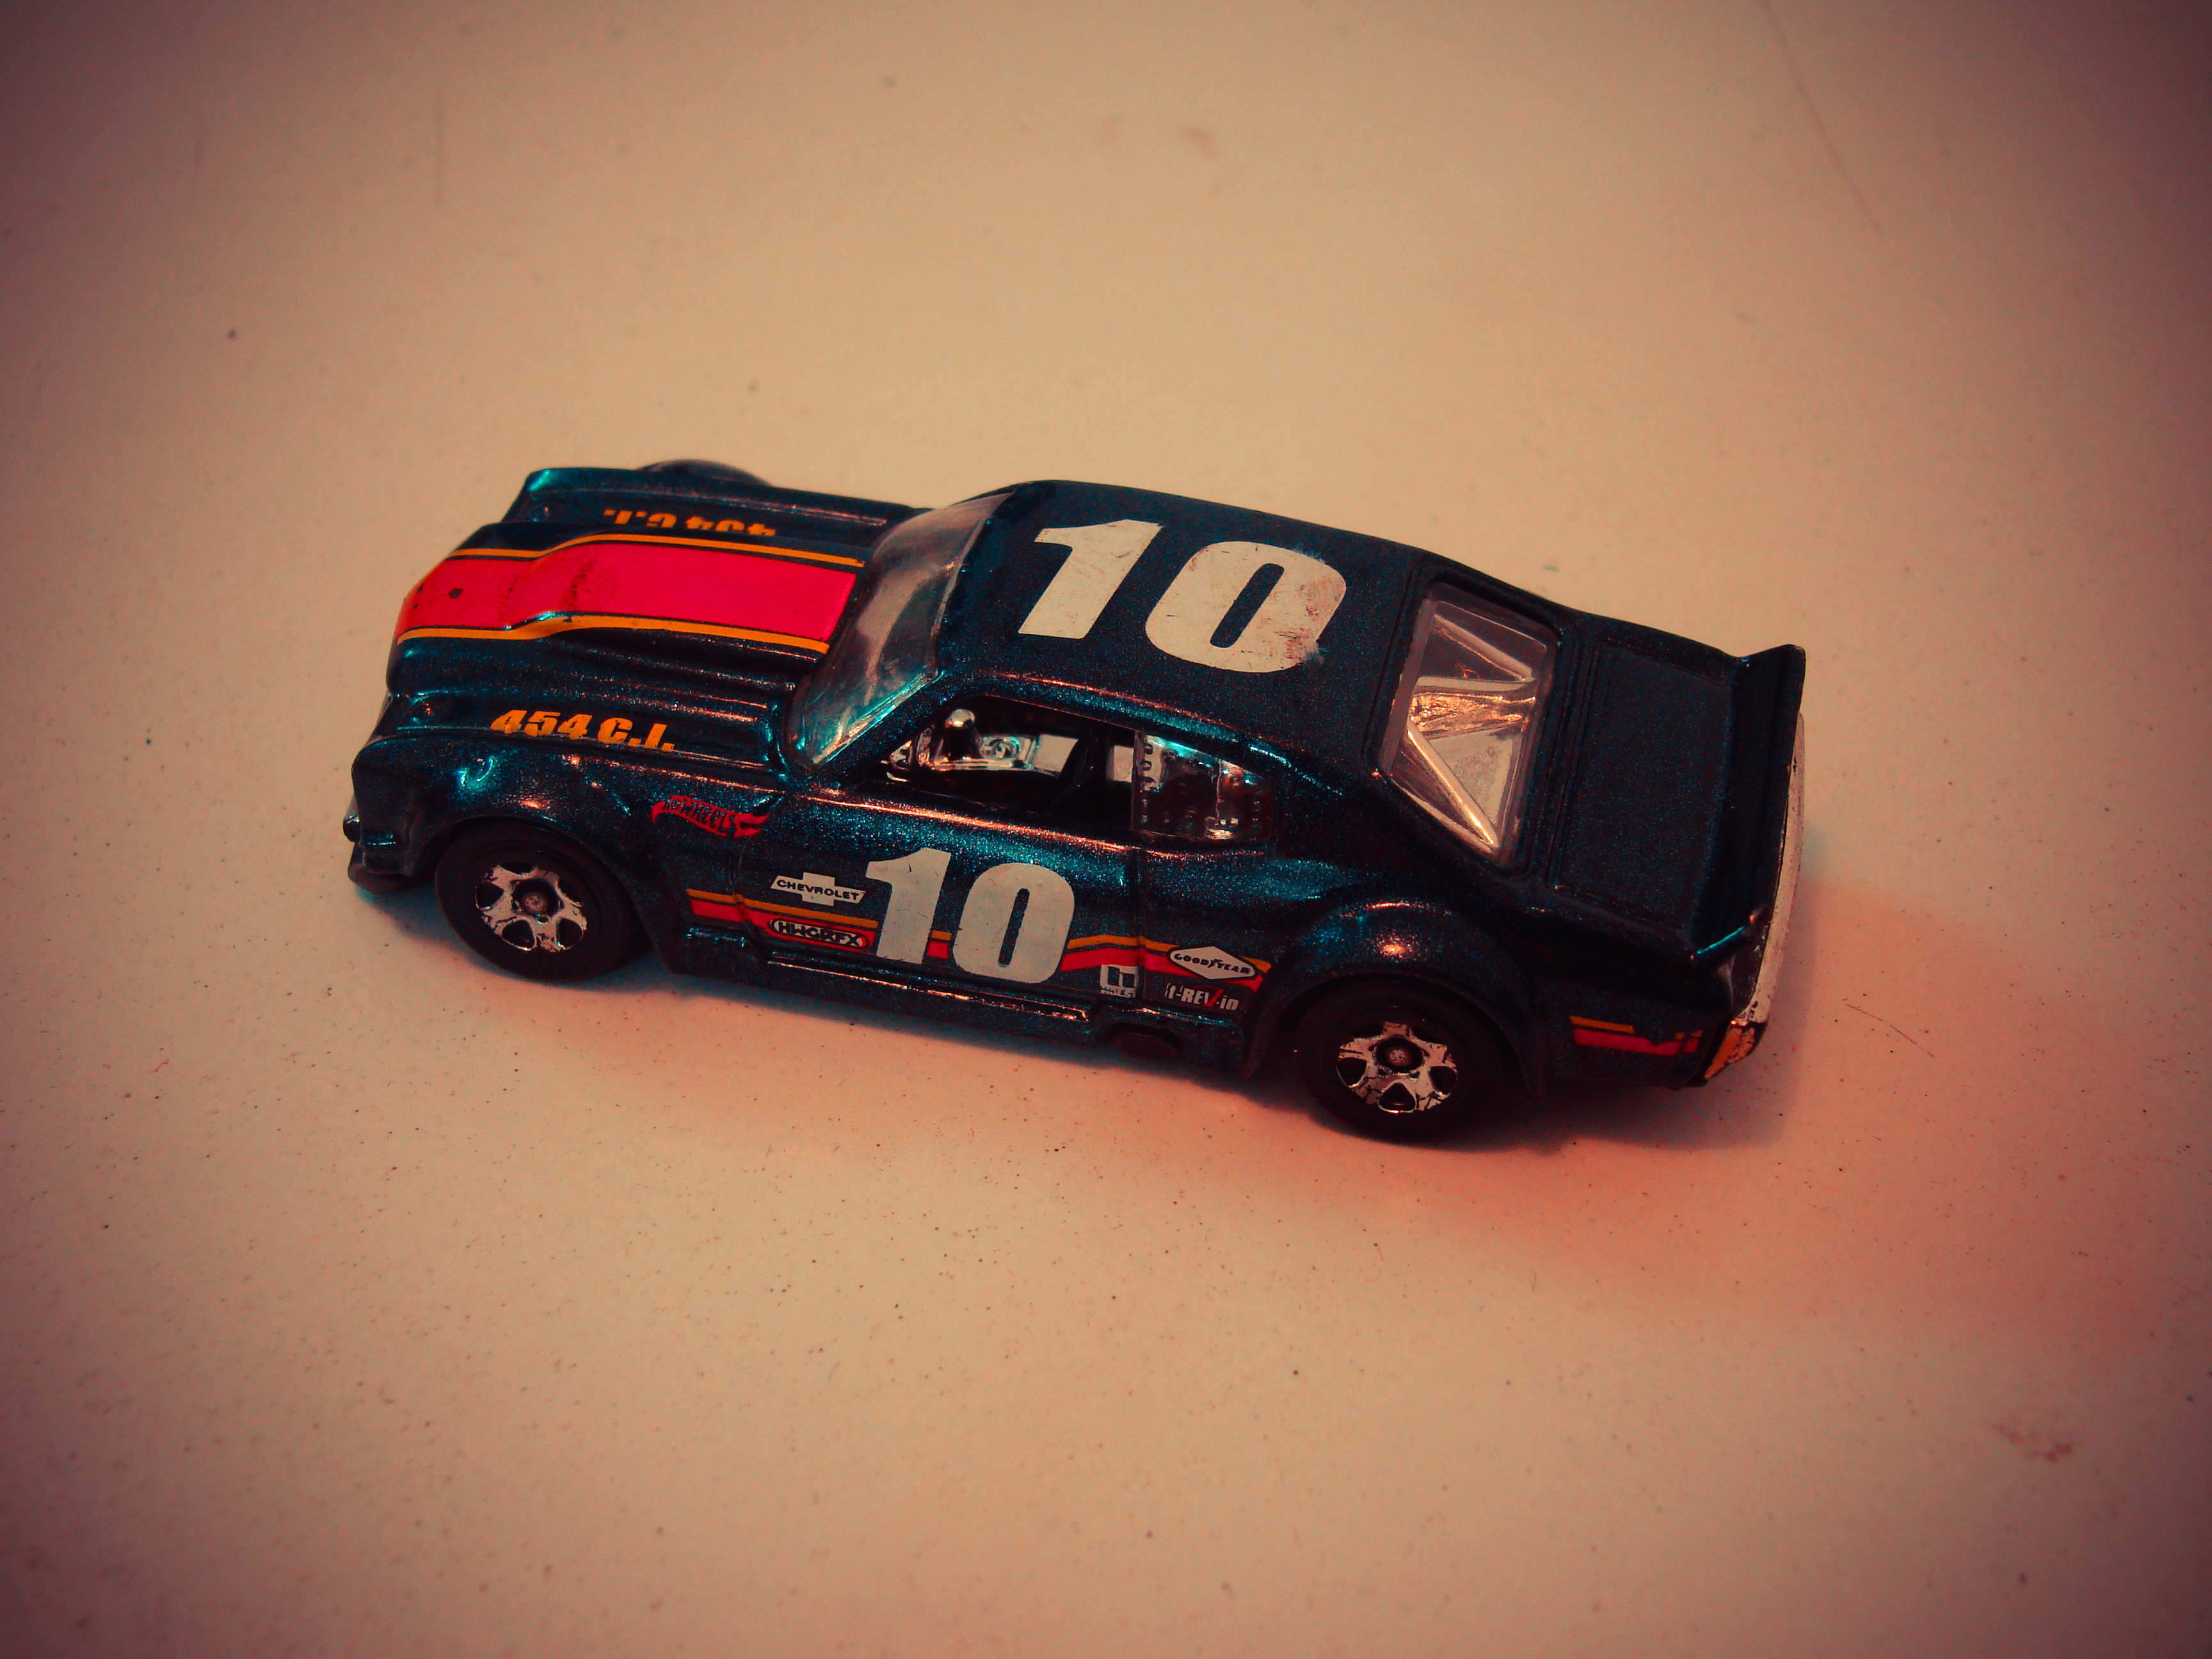
car, vehicle, toy, sports car, miniature, race car, racing, model car, auto racing, stock car racing, dirt track racing, royalty free images